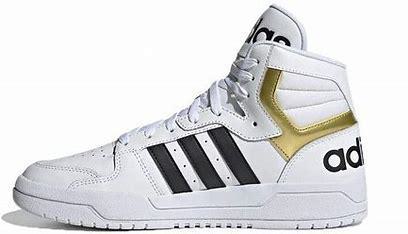
Brand: adidas
Model: neo Adidas NEO Entrap